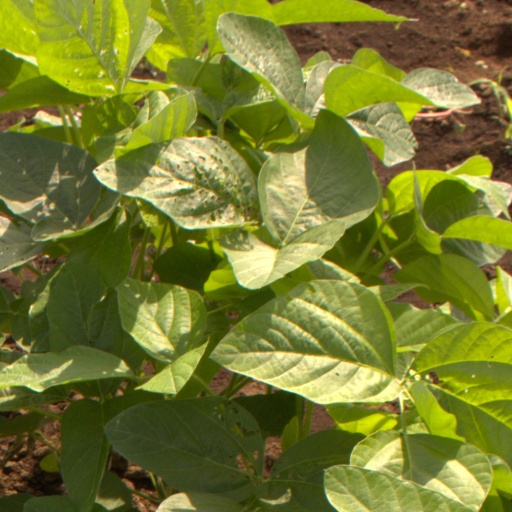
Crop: soybean